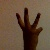
The image shows a hand gesture representing the number 6 in Indian Sign Language.